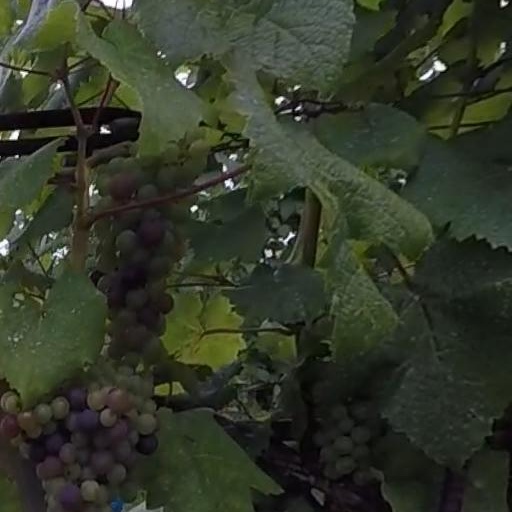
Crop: grape